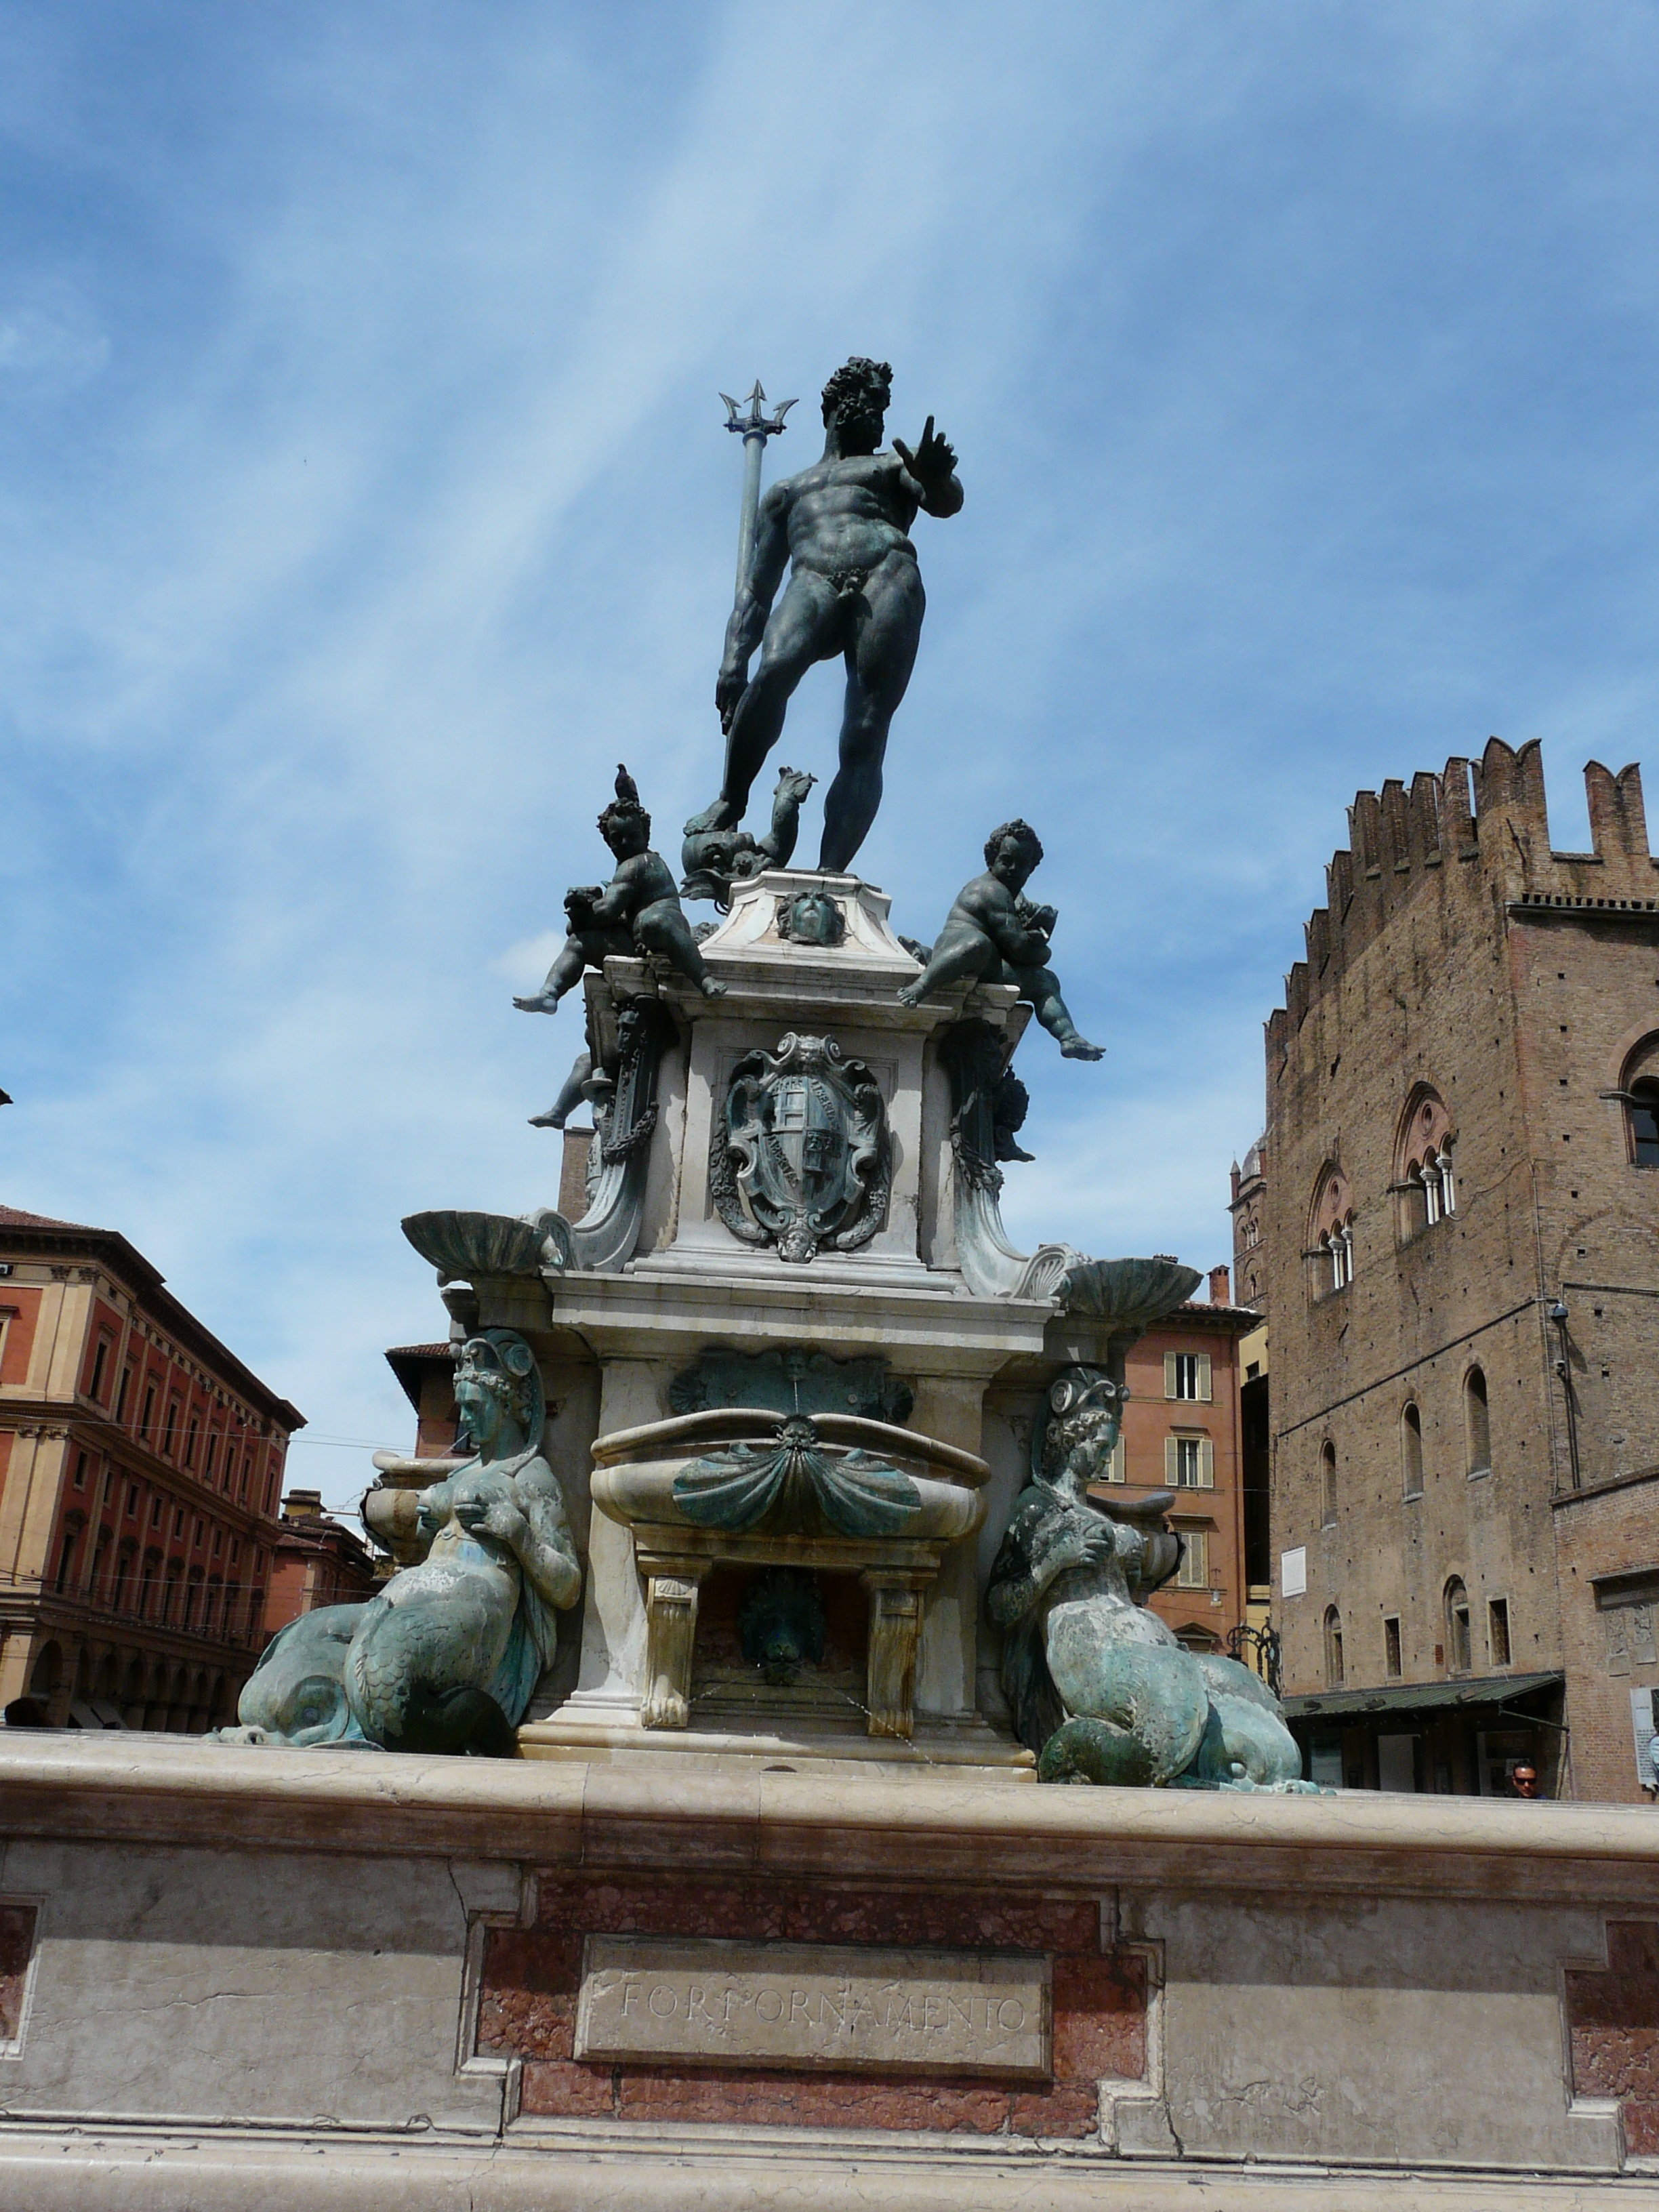
monument, europe, statue, square, landmark, italy, sightseeing, tourism, sculpture, art, fountain, town square, historical, piazza, water feature, neptune, bologna, emilia romagna, ancient history, the fountain of neptune